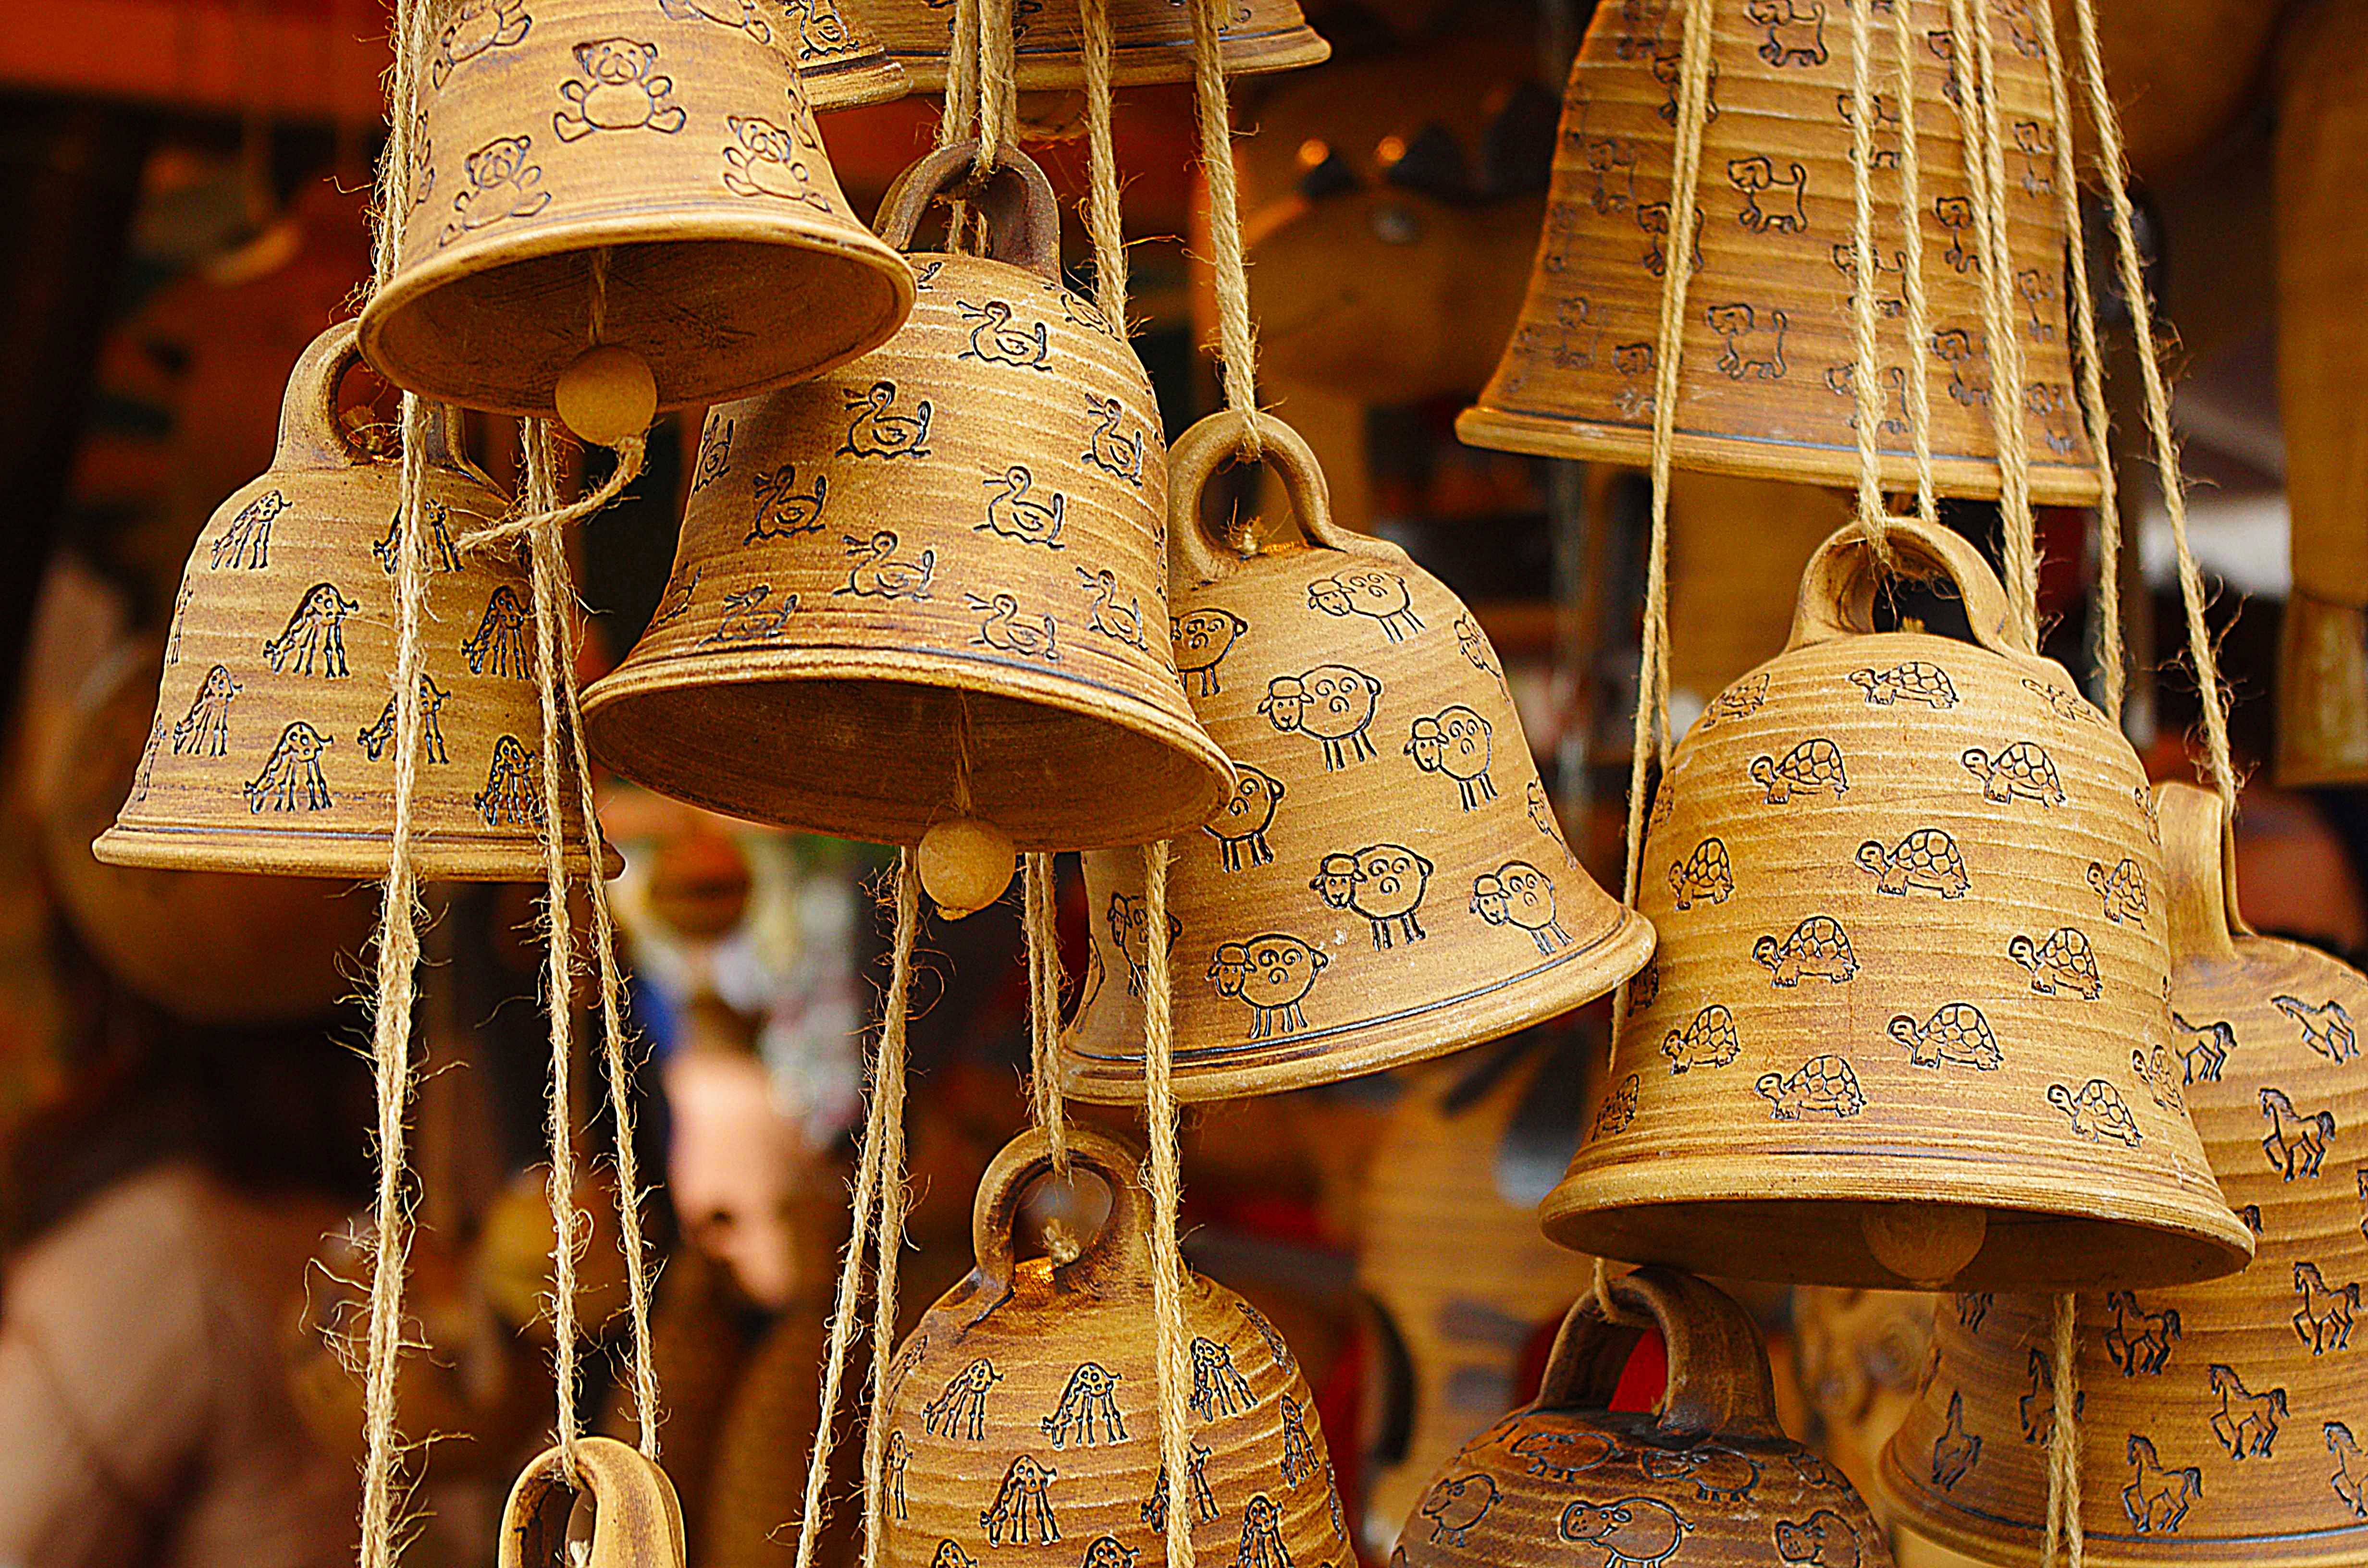
bell, brown, musical instrument, church bell, percussion, temple, shapes, bells, ancient history